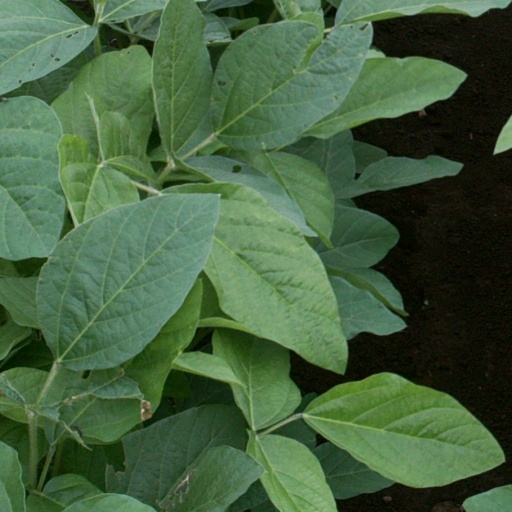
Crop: soybean